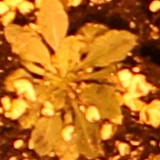
Label: Horseweed